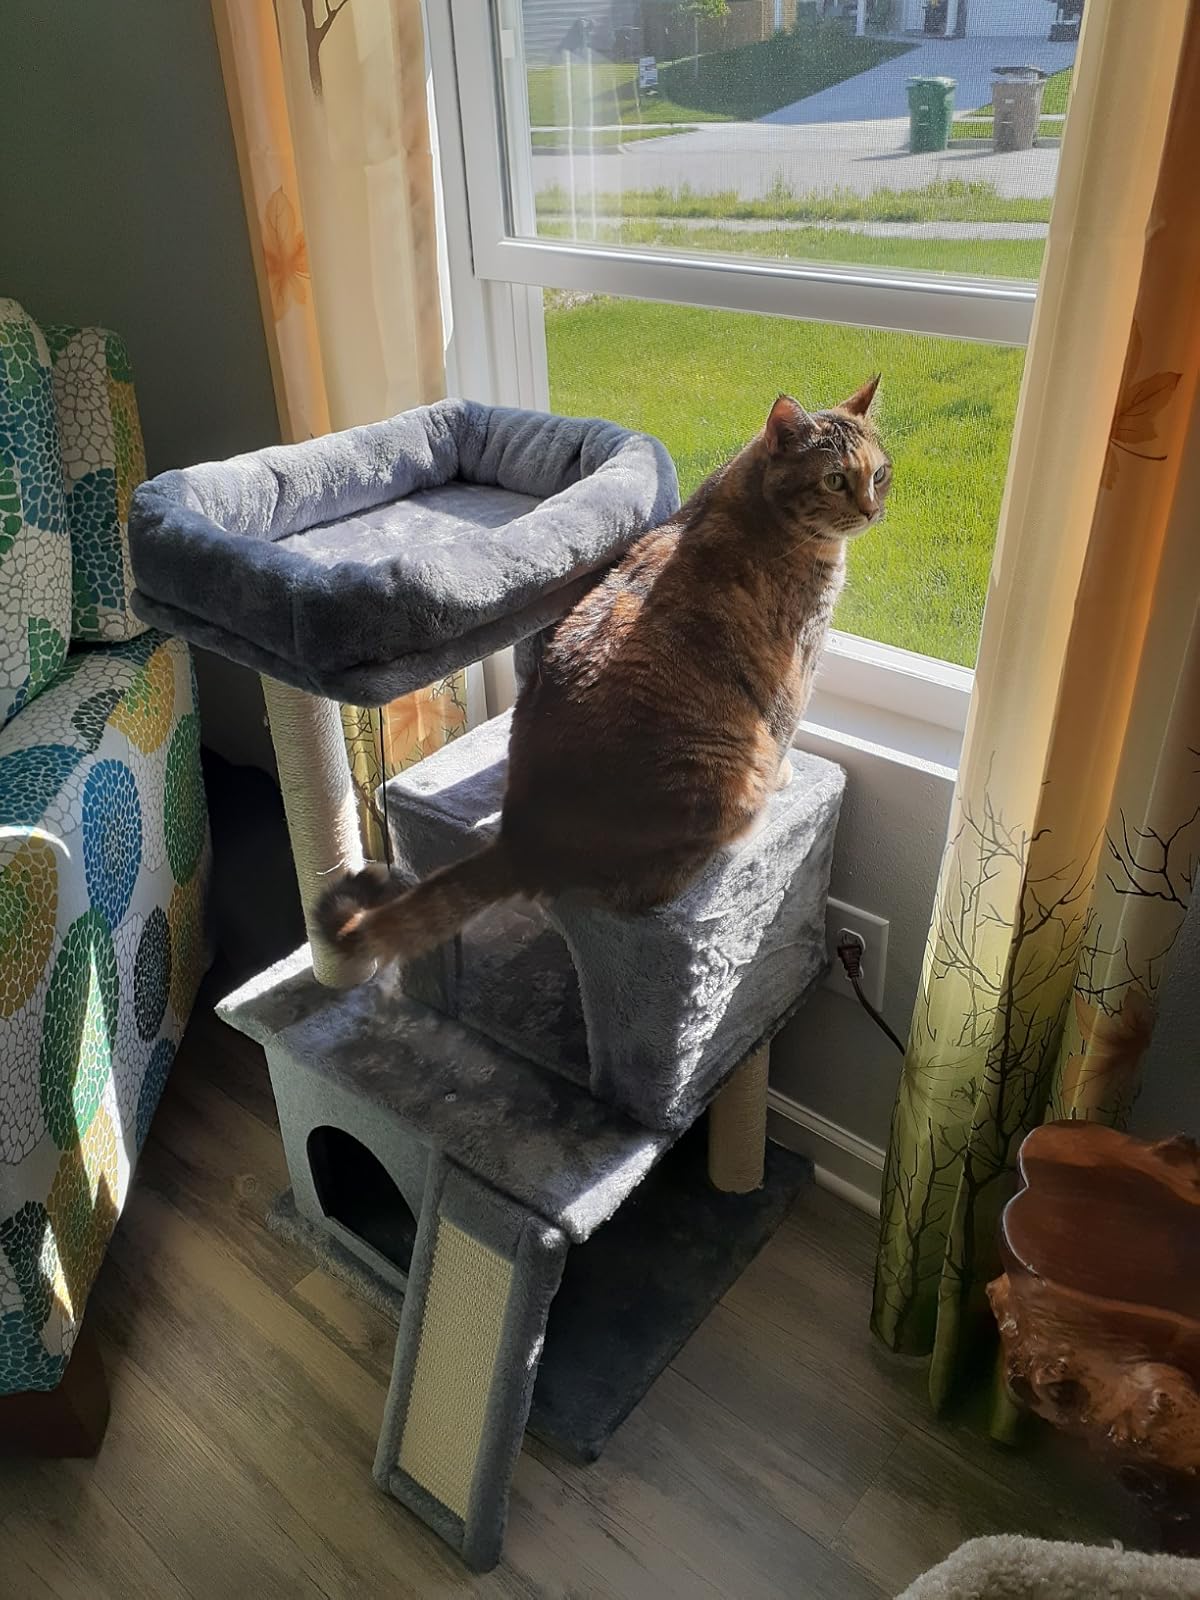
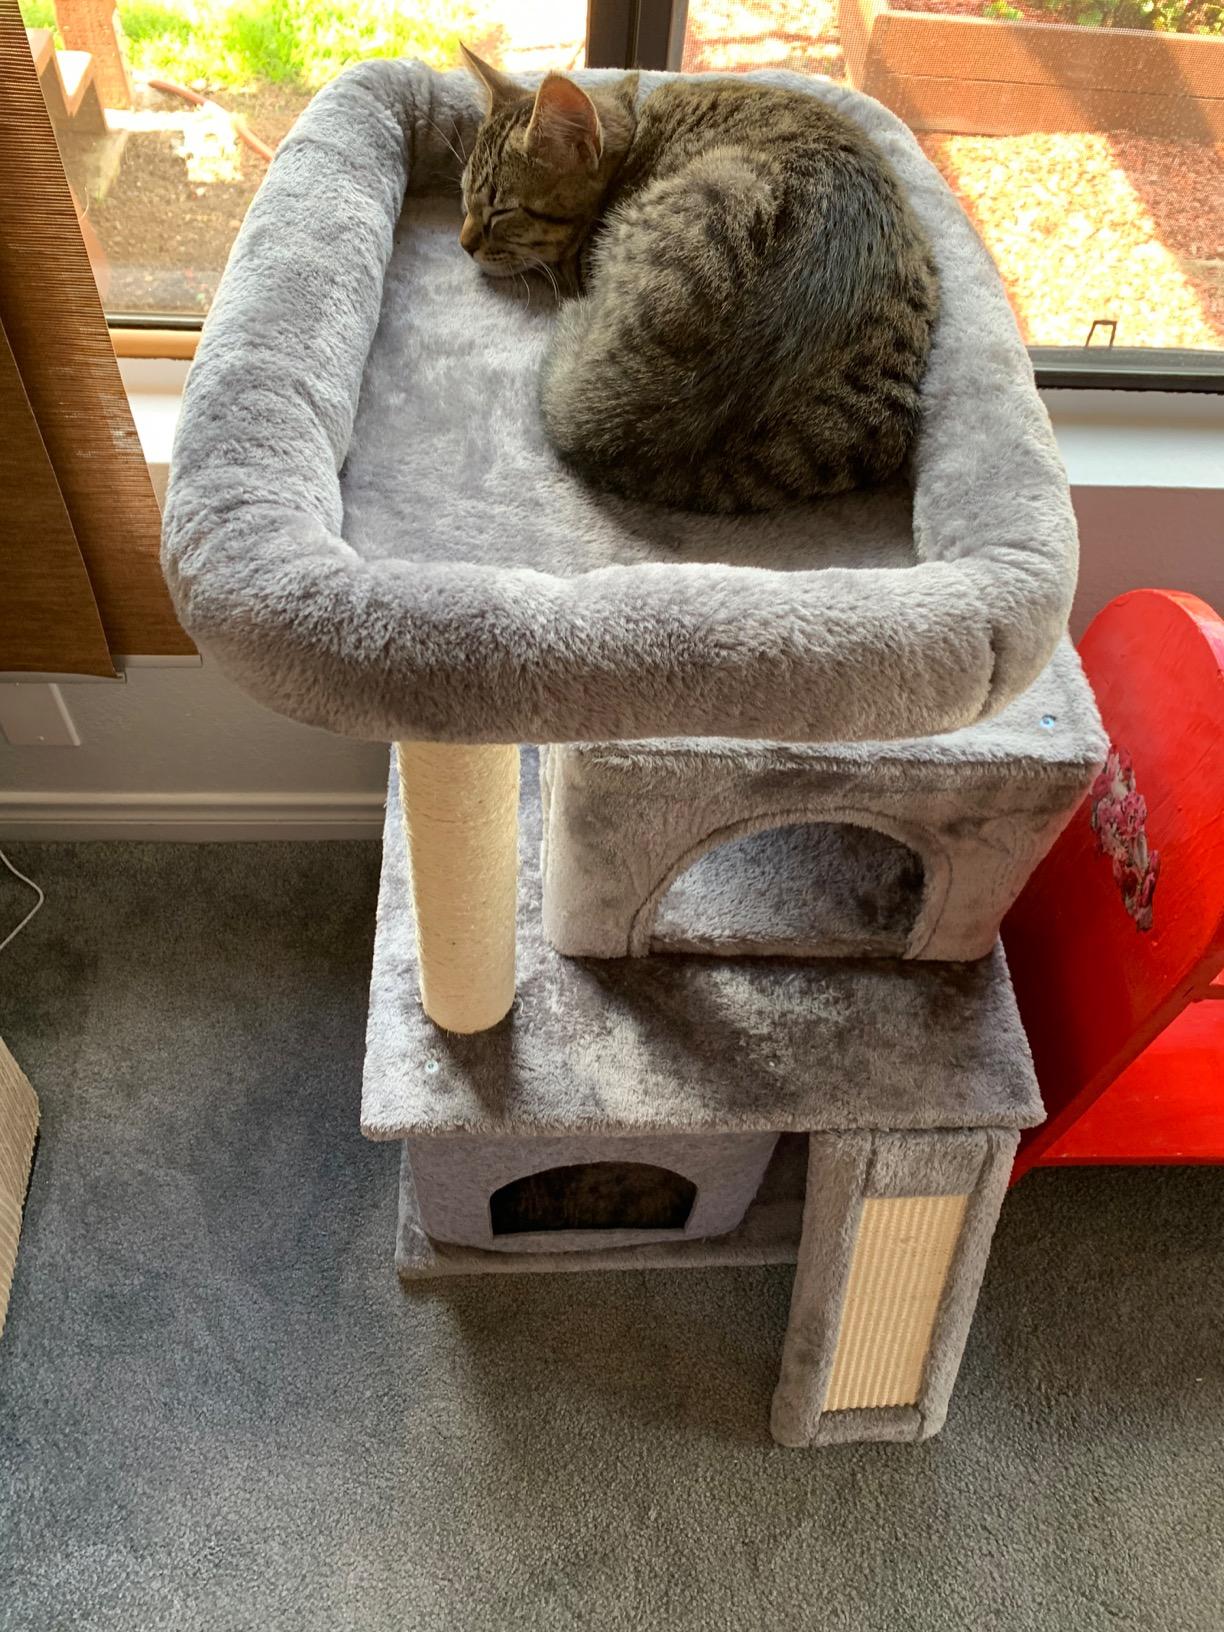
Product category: items_cat tree
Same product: yes